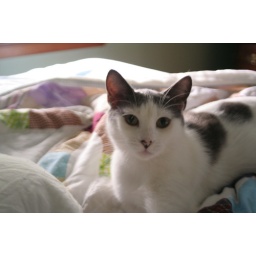
me and the cat have been spending the afternoon in our cozy bed while listening to some good music